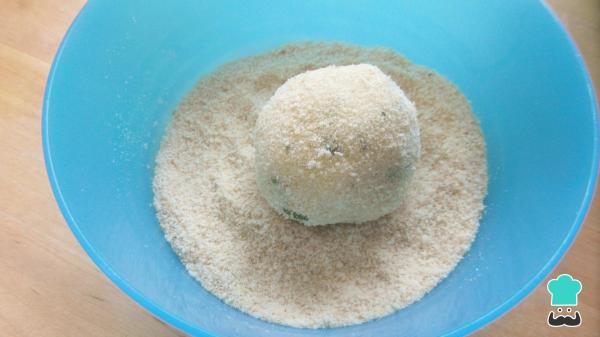
Reboza las croquetas de papa y queso con el pan rallado restante una vez las hayas preparado todas, presionando un poco para que se adhiera bien.